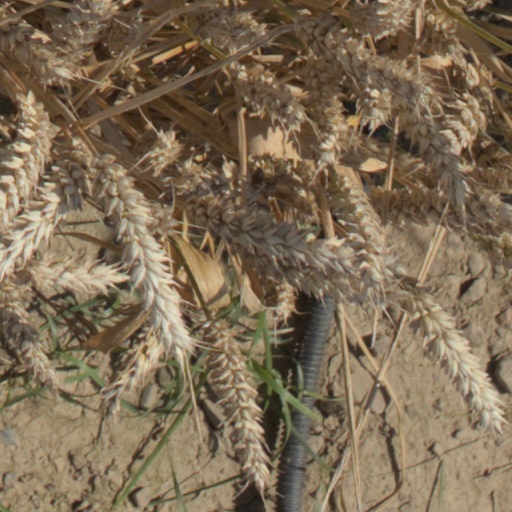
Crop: wheat